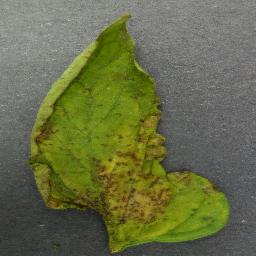
Label: Tomato___Bacterial_spot